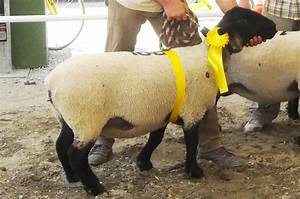
Label: sheep